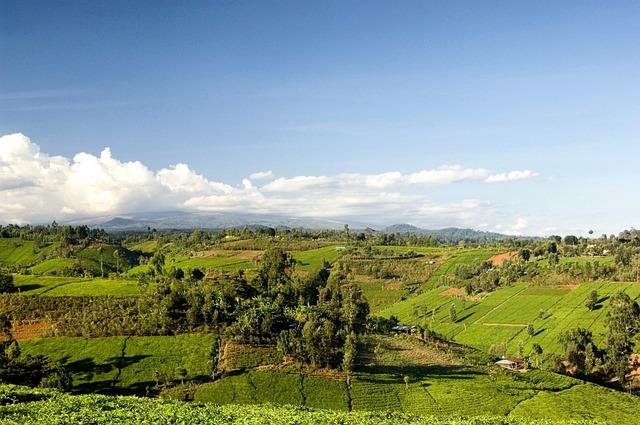
Sehemu ya ardhi yenye miinuko na mabonde ambapo pia kuna maji ya mto unaopita yanayotumiwa na wakazi wa eneo hilo kwa ajili ya shuguli ya kilimo cha umwagiliaji.